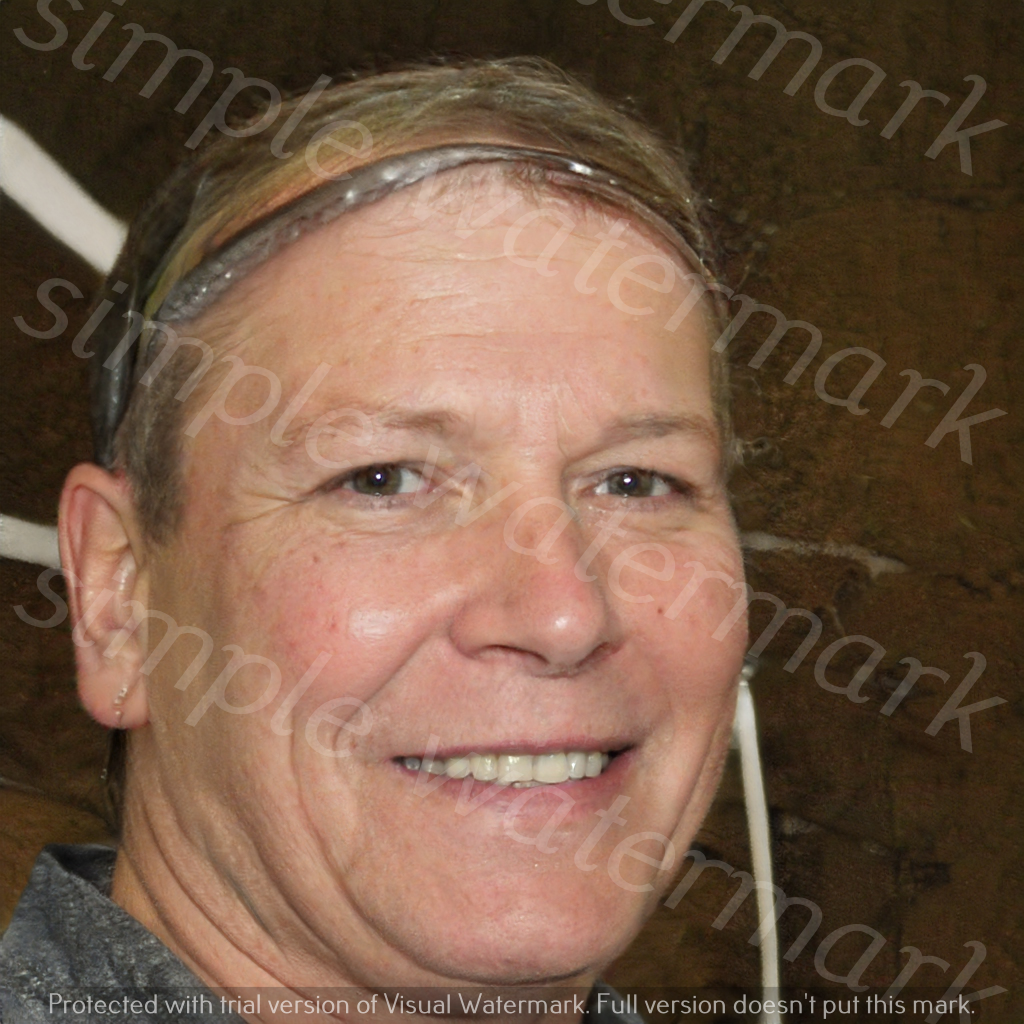
Label: Watermark